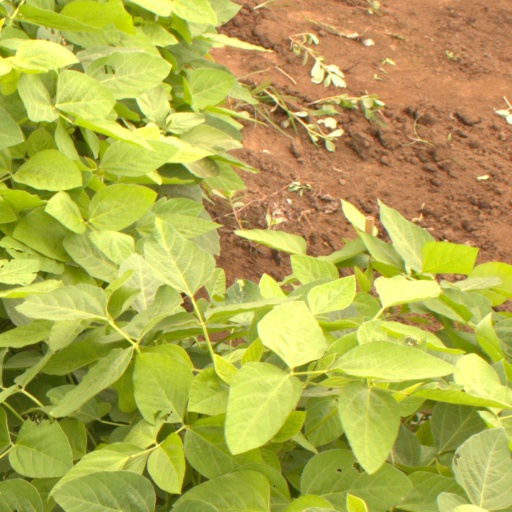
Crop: soybean